First Toronto Post Office

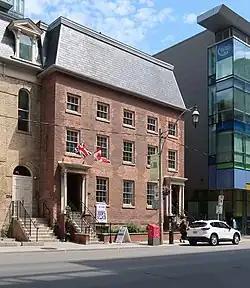

Toronto's First Post Office (also known as the Fourth York Post Office National Historic Site) is a historic post office in Toronto, Ontario. It is the oldest purpose-built post office in Canada that functioned as a department of the British Royal Mail, and the only surviving example. After its initial use as a post office, it became part of a Roman Catholic boys' school (De La Salle College) and later a cold storage building. Located at 260 Adelaide Street East in downtown Toronto, the building now houses a museum and a full-service post office, run by the Town of York Historical Society.